Shemot (parashah)

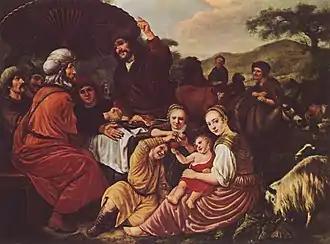
Moses and Jethro (painting circa 1635 by Jan Victors)

The meeting of Moses and Zipporah at the well in Exodus 2:15–21 is the Torah's third of several meetings at watering holes that lead to marriage. Also of the same type scene are Abraham's servant's meeting (on behalf of Isaac) of Rebekah at the well in Genesis 24:11–27 and Jacob's meeting of Rachel at the well in Genesis 29:1–12. Each involves (1) a trip to a distant land, (2) a stop at a well, (3) a young woman coming to the well to draw water, (4) a heroic drawing of water, (5) the young woman going home to report to her family, (6) the visiting man brought to the family, and (7) a subsequent marriage.